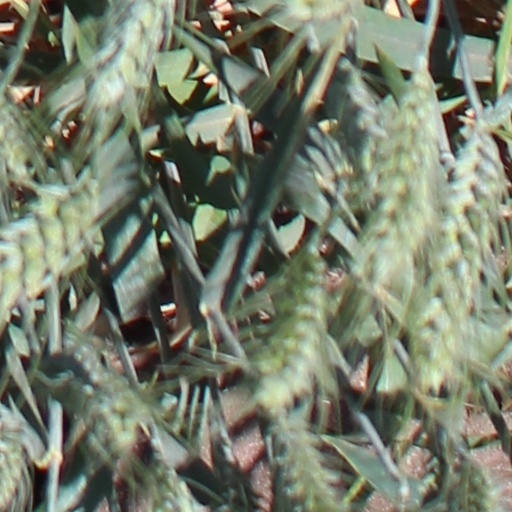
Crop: wheat